Freedom of movement

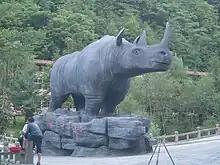
Hongping, Shennongjia District - within a section of Hubei province closed to foreign visitors

In the mainland of the People's Republic of China, the hukou system of household registration makes internal migration difficult, especially for rural residents to move to urban areas. Many people move to places in which they do not have a local "hukou", but local governments can restrict services like subsidized schooling, subsidized housing, and health insurance to those with local "hukou". The system was used as far back as the Han dynasty for tax collection, and more recently in the People's Republic to control urbanization. The Hukou system has also led many municipal governments to disregard the welfare of migrant workers as measures of wellbeing and economic progress are based almost exclusively on conditions for those with a local "hukou."